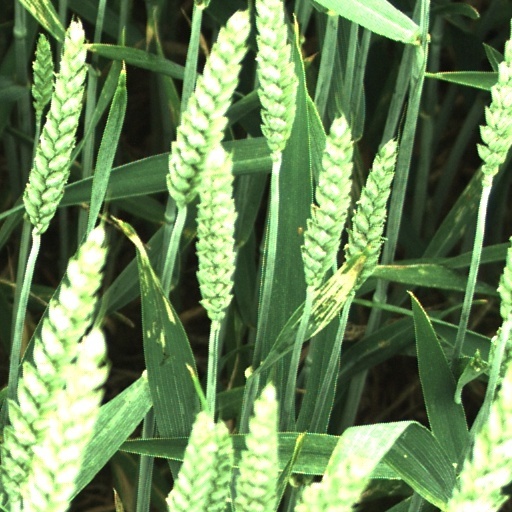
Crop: wheat